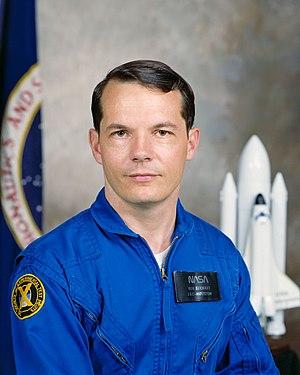
Robert Lee Stewart, dit Bob Stewart, est un astronaute américain né le 13 août 1942 à Washington DC.